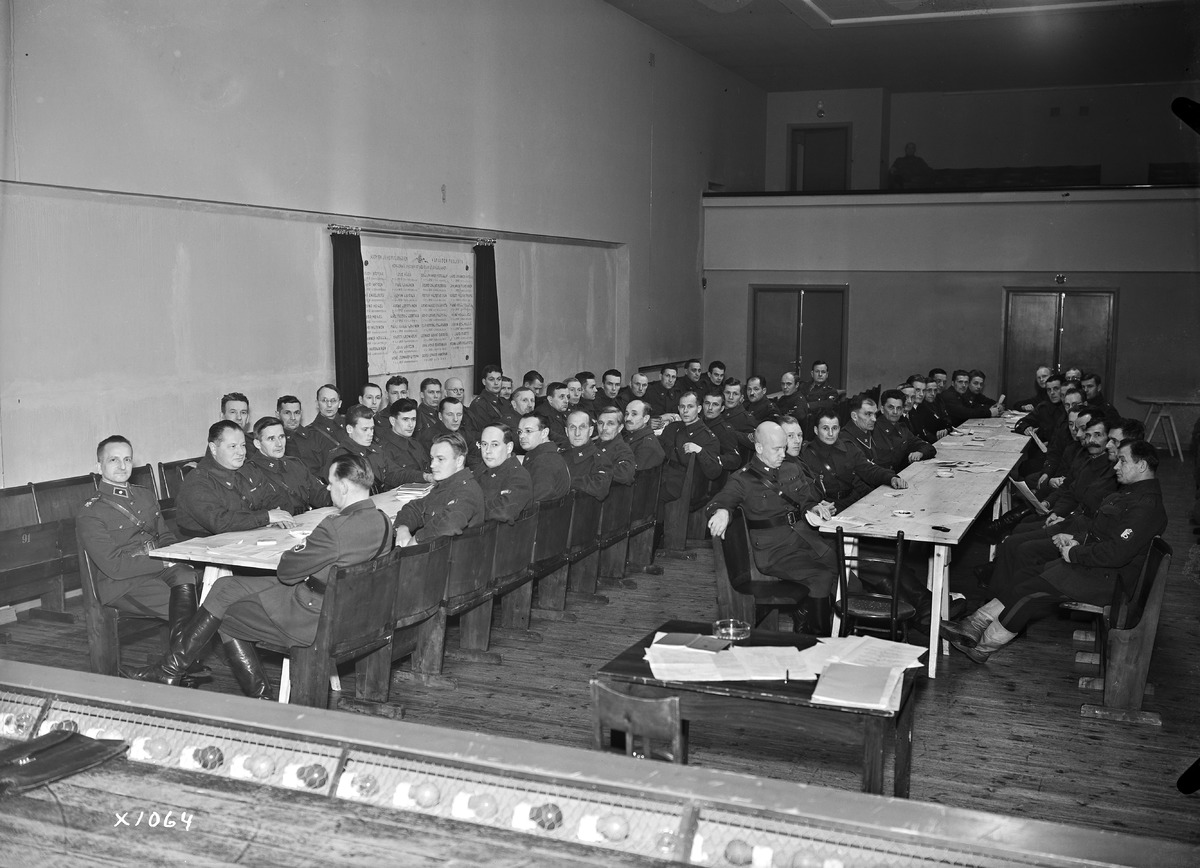
Suojeluskuntalaisten kokous
A meeting of the members of Finnish White Guard
sisällön kuvaus: Suojeluskuntalaisten kokous 8.1.1938. content description: A meeting of the members of Finnish White Guard on January 8, 1938.
Vuosi: 1938
Paikka: , Suomi, Suomi
Aiheet: sisäkuva; ryhmäkuva; kokoukset; maanpuolustusjärjestöt; suojeluskunnat; meetings; national defence organisations